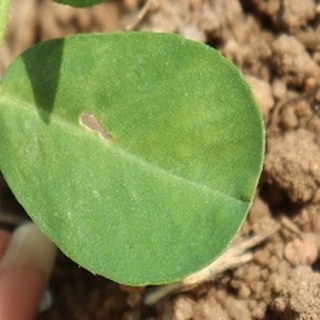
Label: healthy_groundnut